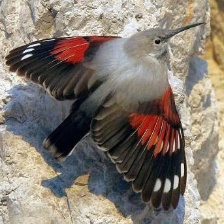
Species: WALL CREAPER
Scientific name: TICHODROMA MURARIA